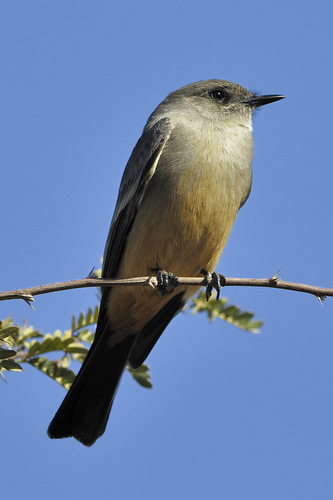
a small with a tiny head, and a slender body.
the bird has yellow abdomen and white breast with a black retrice and feet.
small orange and grey bird with short black tarsus and medium black beaka small sized bird that has tones of grey and brown with a narrow pointed billbrown bird with gray crown and whitish gray throat and black retrices.
a black and white bird with a brown breast area and a tiny rounded head and flat short beak.
this bird has wings that are grey and has a yellow belly
this colorful bird has small head white throat white breast red belly outerreachers
this bird has a black bill and eyes, with a white throat and grey crown.
this bird has wings that are black and has a yellow belly
Species: Sayornis